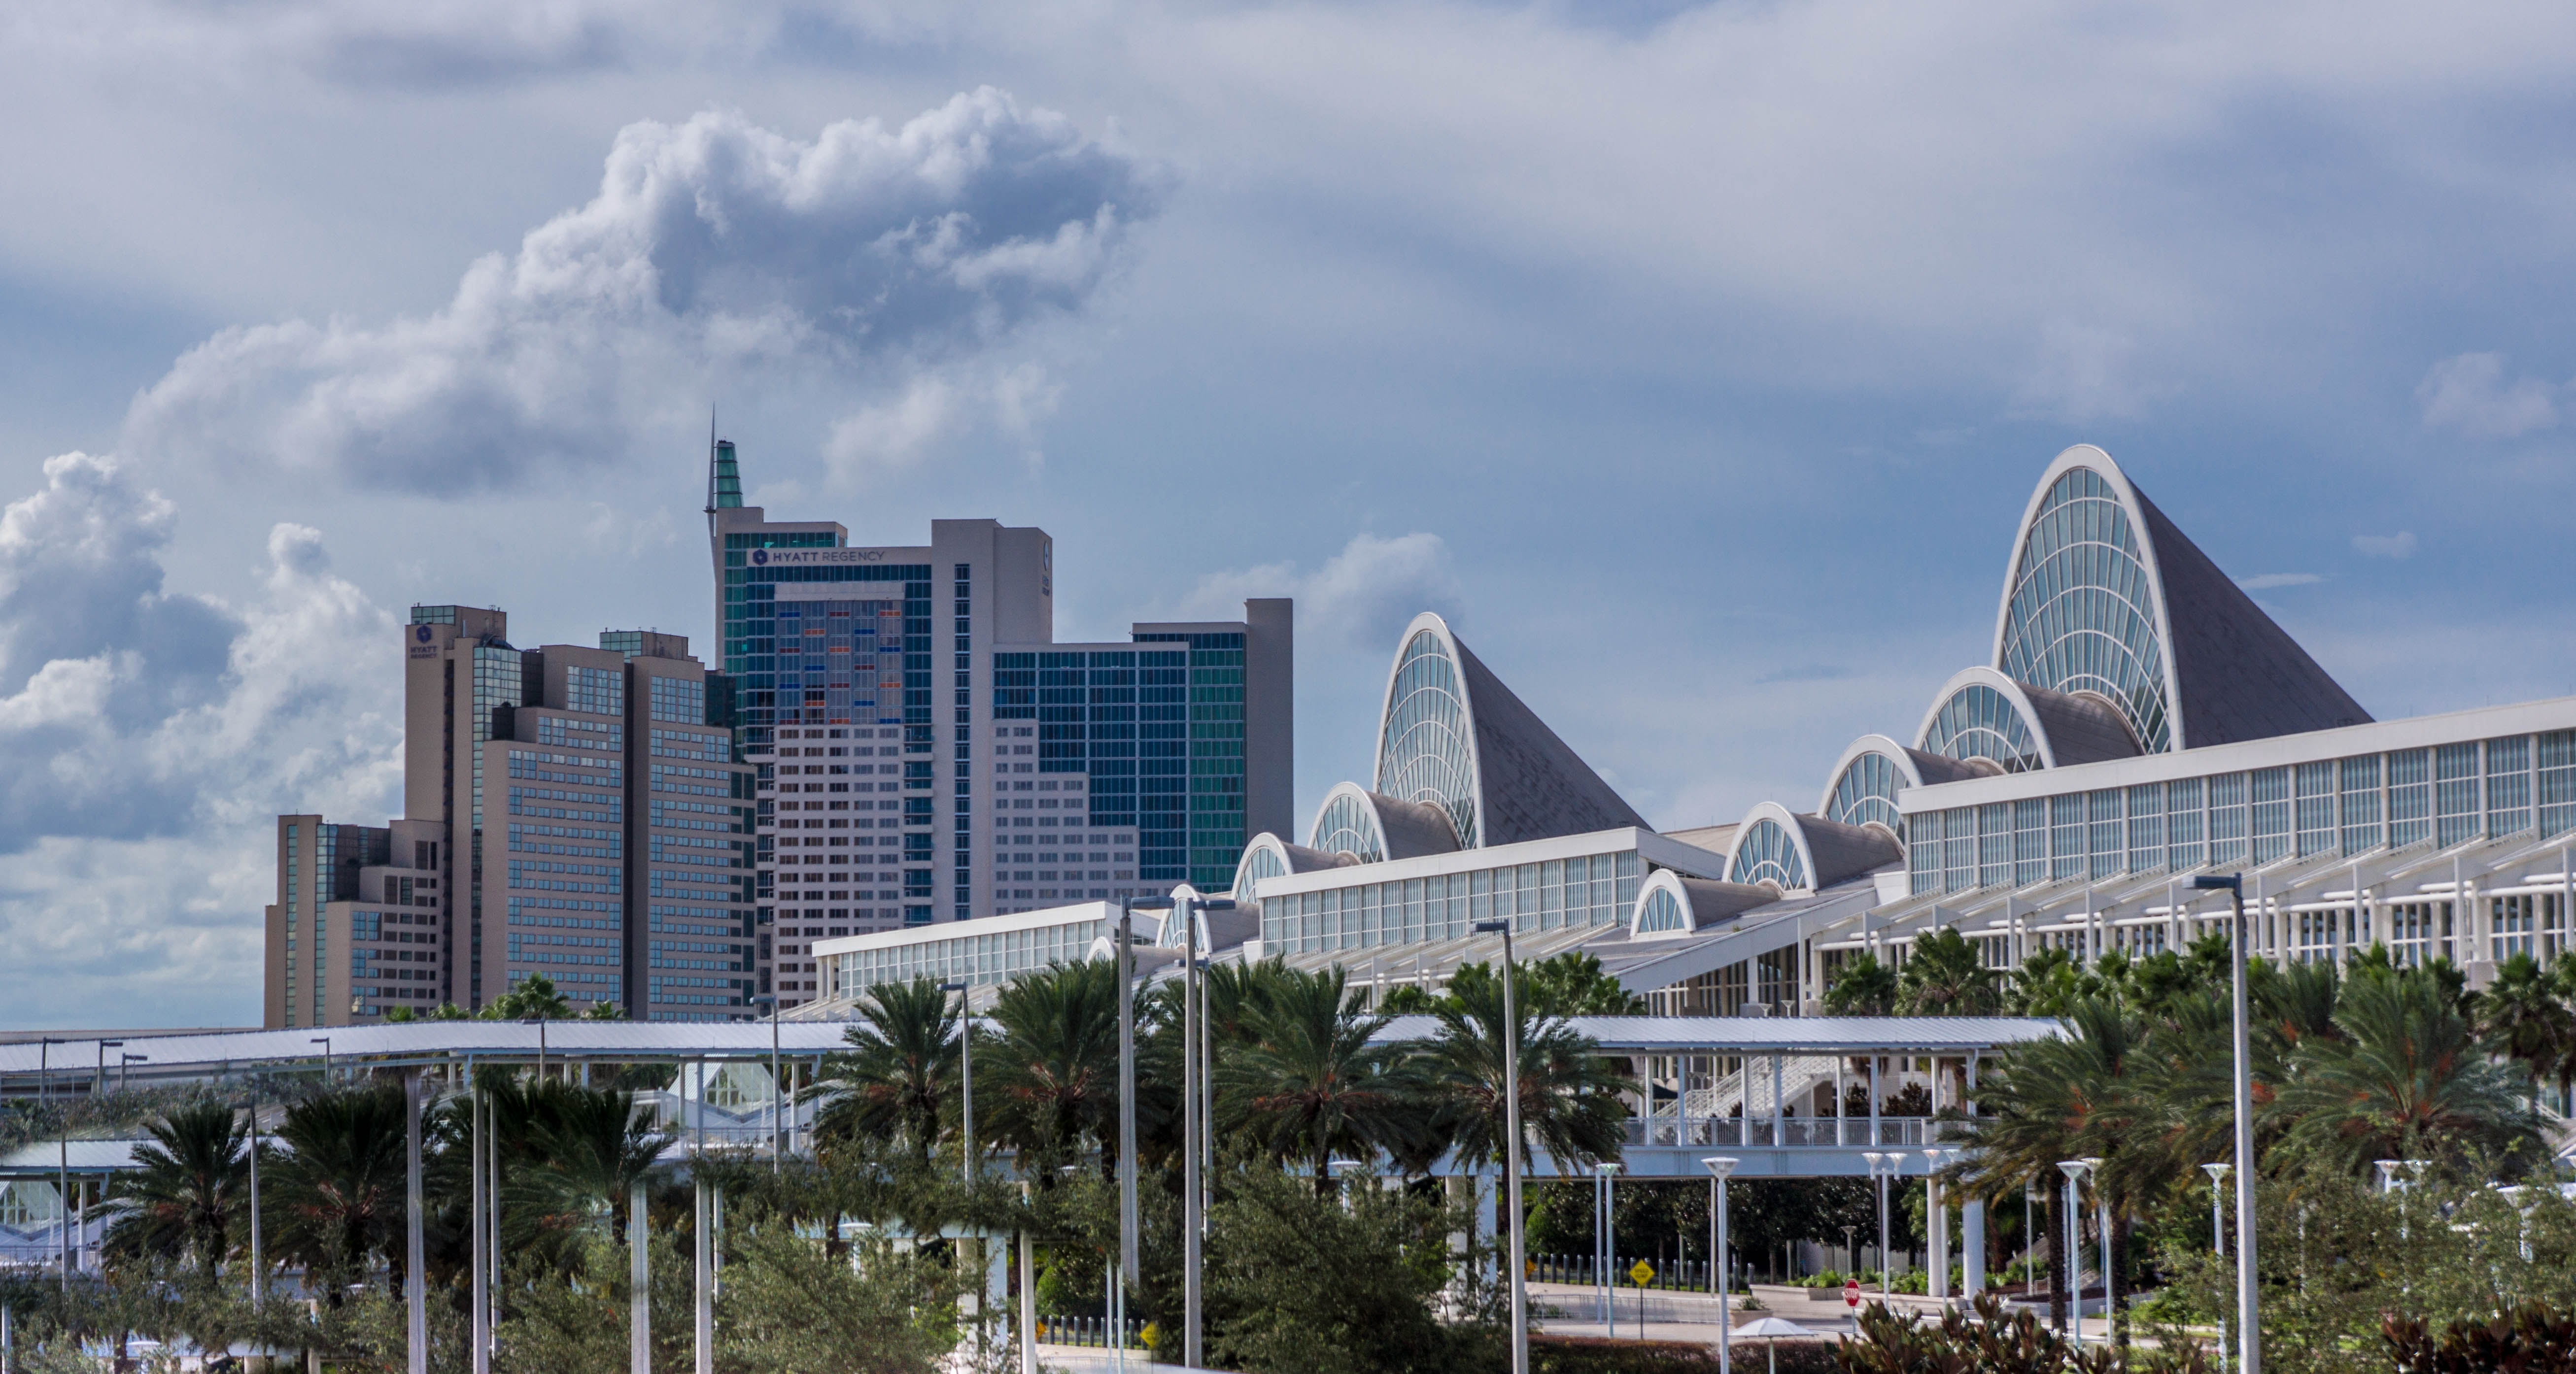
landscape, architecture, sky, skyline, view, city, skyscraper, cityscape, panorama, downtown, travel, scenic, park, landmark, tourism, stadium, tower block, clouds, buildings, scene, florida, orlando, headquarters, human settlement, metropolitan area